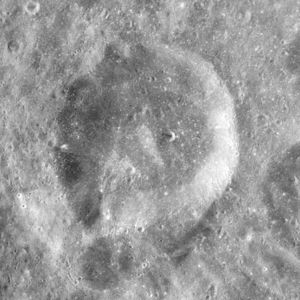
Ctesibius (månekrater)
Ctesibius er et nedslagskrater på Månen. Det befinder sig på Månens bagside nær dens ækvator og er opkaldt efter den ægyptiske fysiker Ctesibius